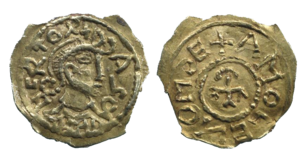
Tiers de sou d'or de Dagobert II (674-678). Avers